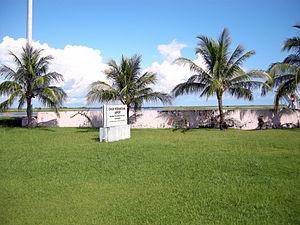
Weno, anciennement Moen, est une île de Micronésie située dans le lagon des îles Truk. Administrativement, elle constitue une municipalité de l'État de Chuuk. Avec 17 915 habitants en 2007, l'île est la plus habitée de Chuuk et la localité constitue la capitale de l'État. L'île est desservie par l'aéroport international de Chuuk et comporte des hôtels, des restaurants et des grottes sous-marines.